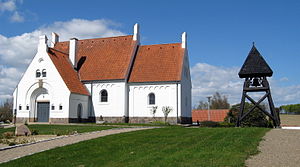
Tårs Sogn (Hjørring Kommune)
Morild Kirke
Morild Kirke, Tårs Sogn (Hjørring Kommune)
Tårs Sogn er et sogn i Hjørring Søndre Provsti. Sognet ligger i Hjørring Kommune; indtil Kommunalreformen i 1970 lå det i Børglum Herred. I Tårs Sogn ligger Tårs Kirke og filialkirken Morild Kirke.